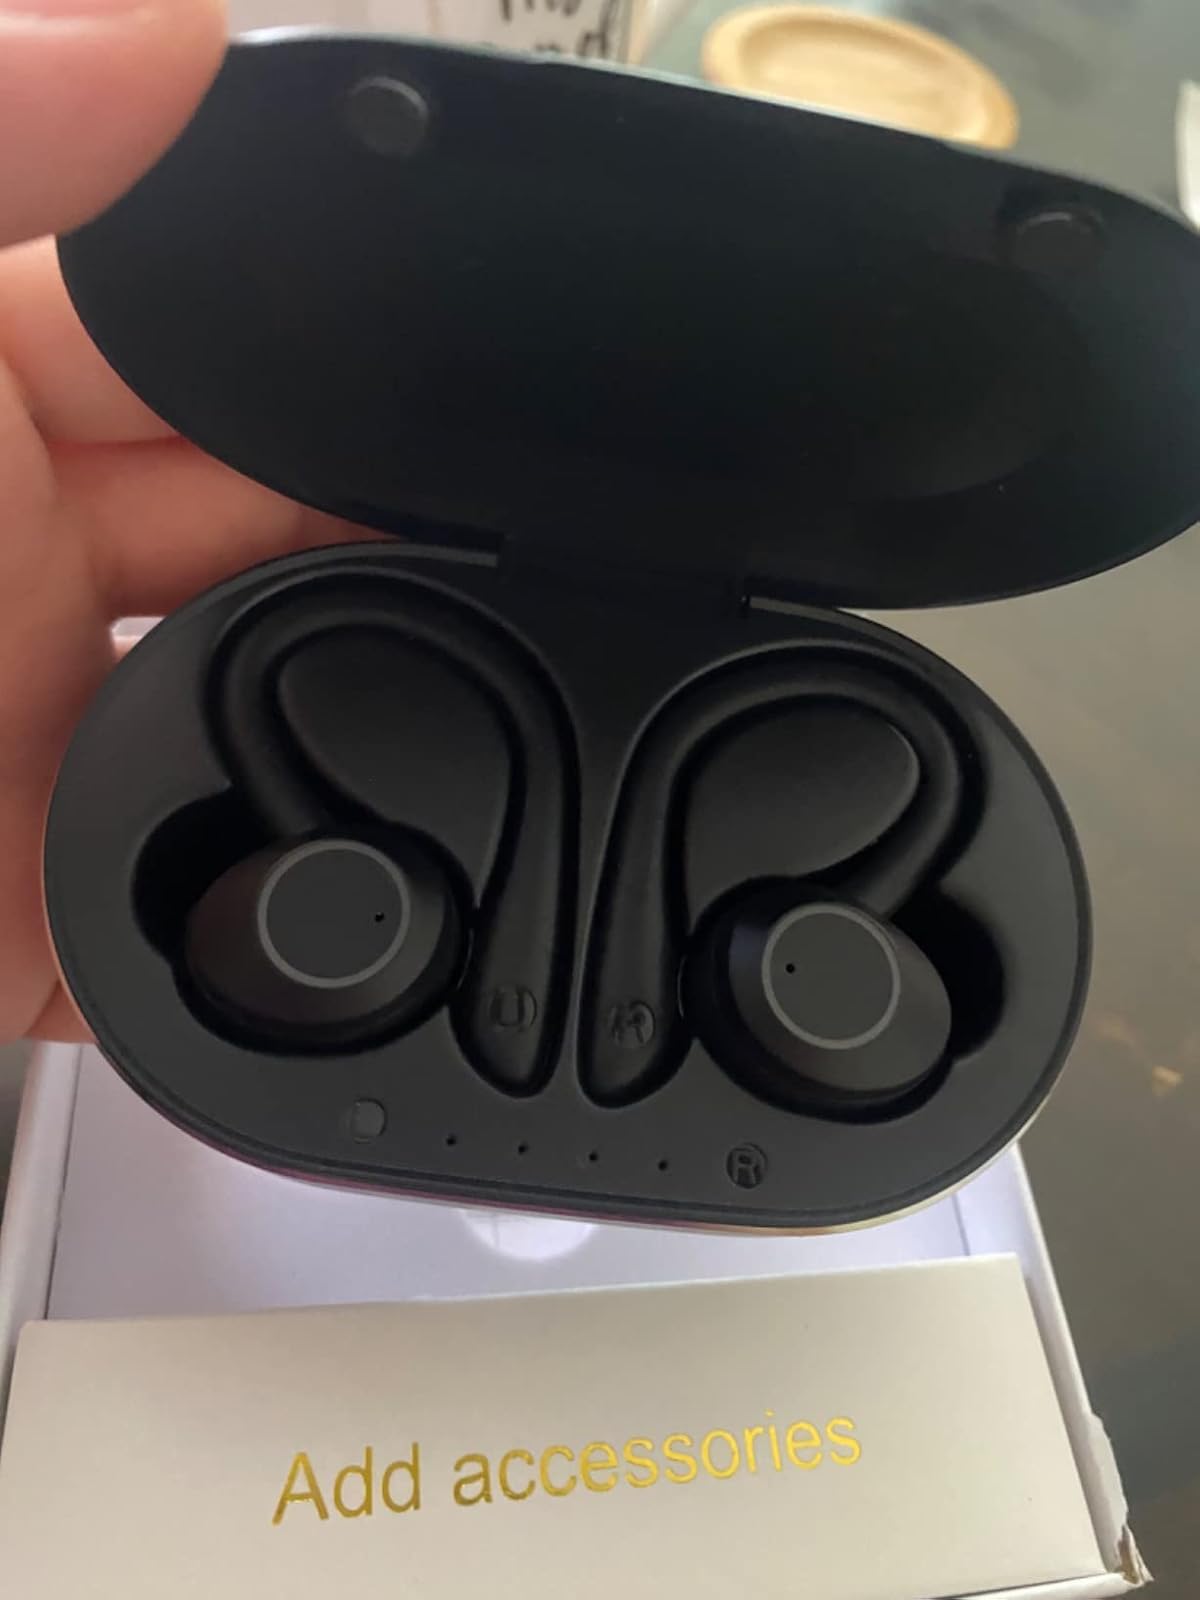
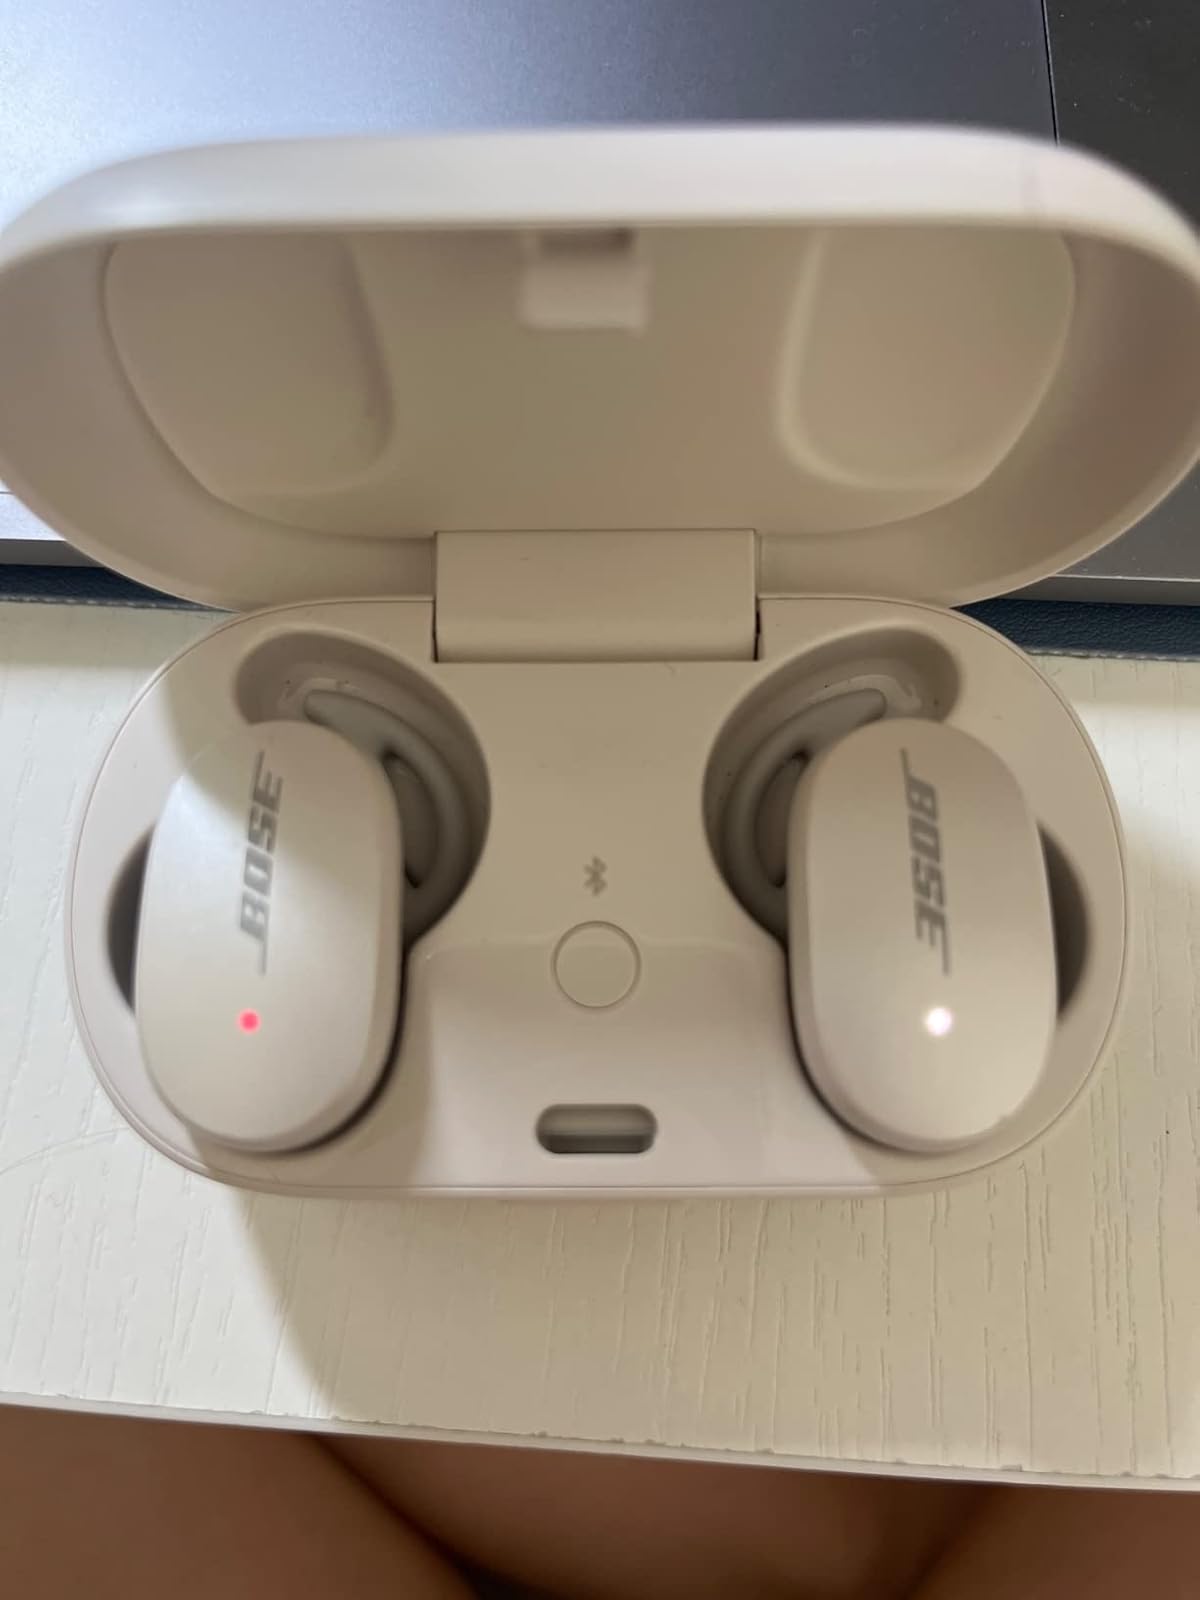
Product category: earbuds
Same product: no